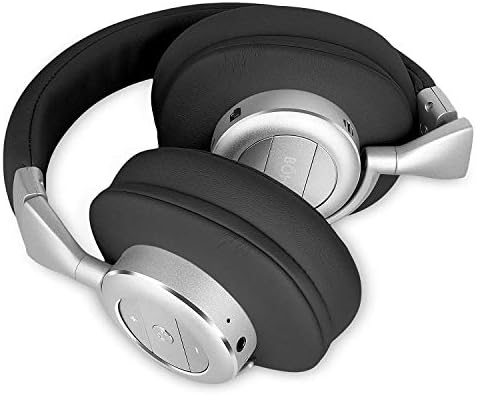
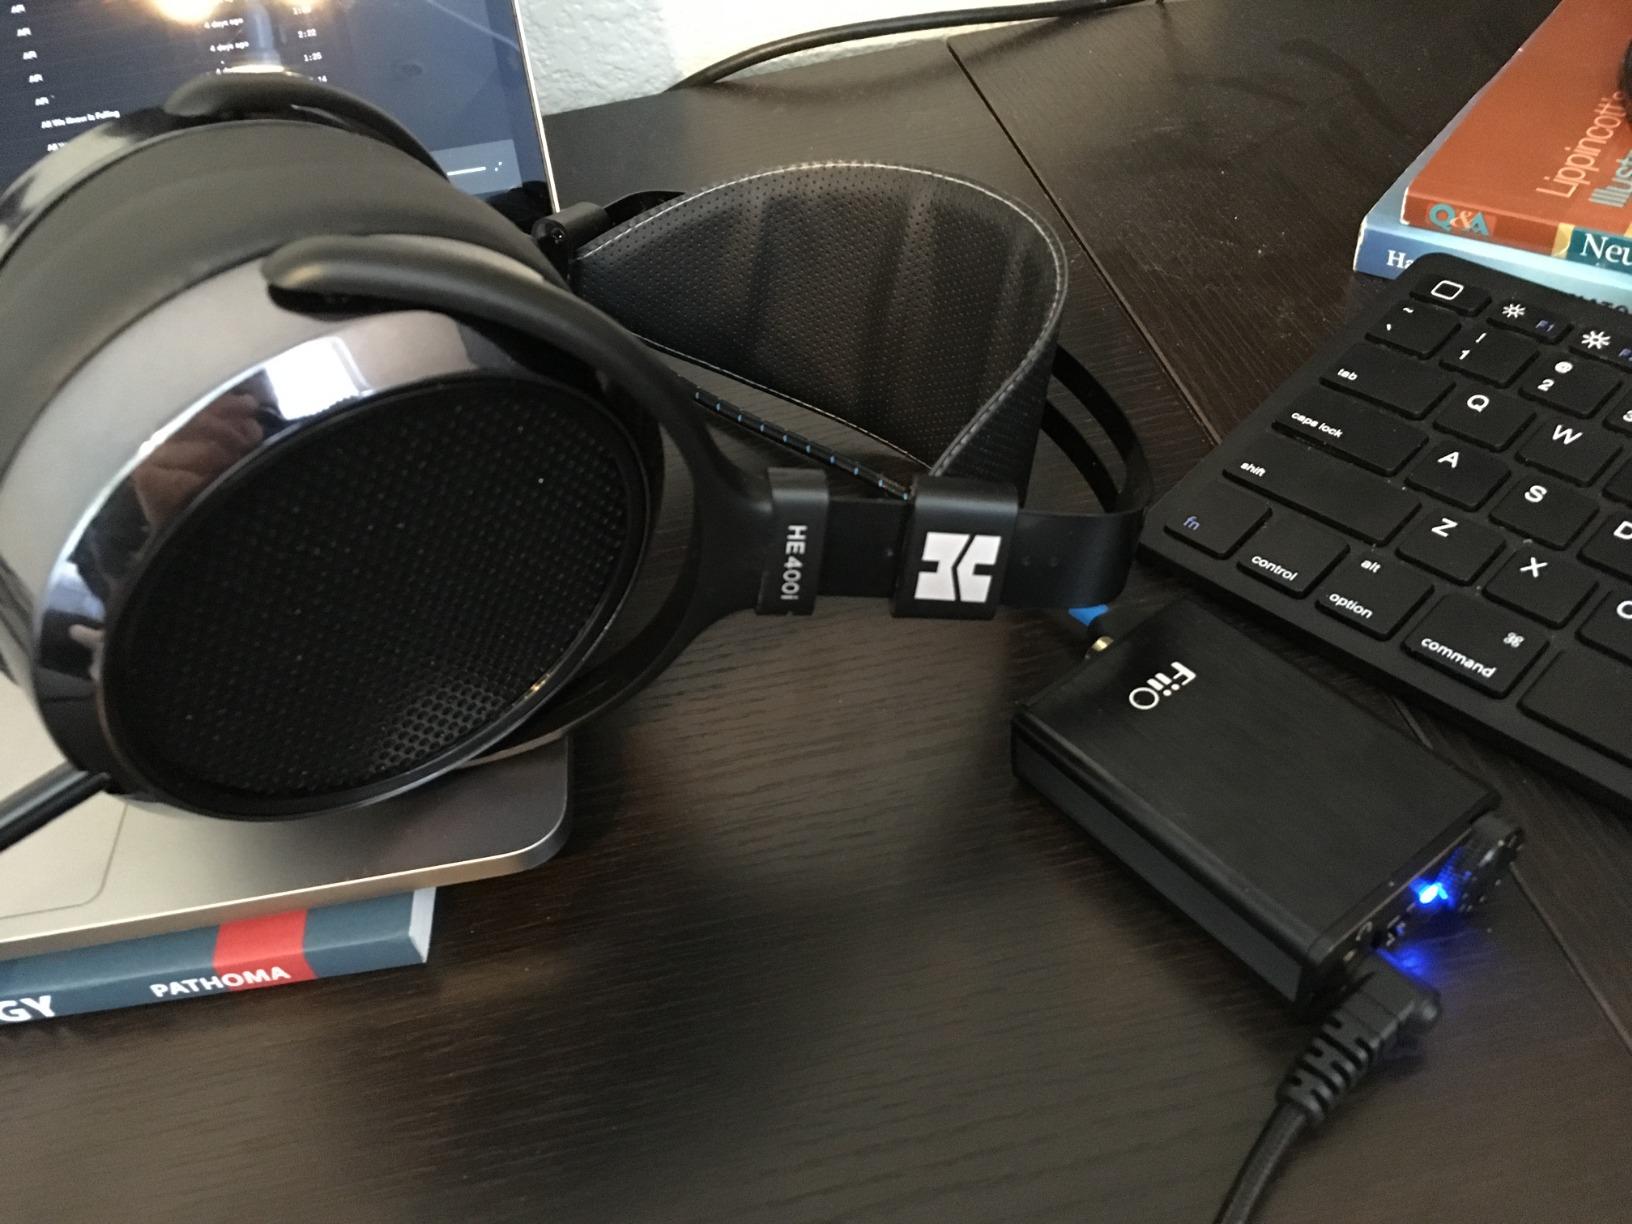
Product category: headphones
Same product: no